Christine Hunschofsky

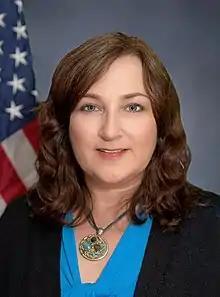

Christine Hunschofsky is an American politician from the state of Florida. A Democrat, she has been a member of the Florida House of Representatives since 2020, after serving as the mayor of Parkland from 2016 to 2020.